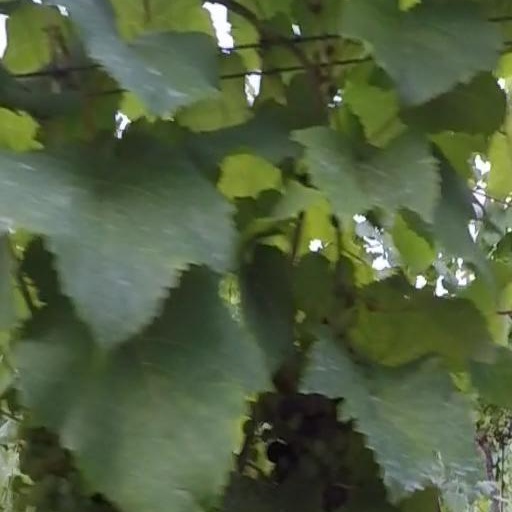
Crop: grape